Itasha

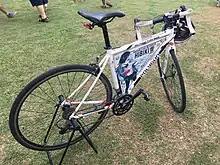
An "itachari" in South Tangerang, Indonesia featuring Hibiki from "Kantai Collection" on the frame

The subculture started in Japan in the 1980s with character plushies and stickers, but only became a phenomenon in the twenty-first century, when anime culture became relatively well known via the Internet. The earliest known report of an "itasha"-decorated vehicle in convention was in August 2005, in Comiket 68.